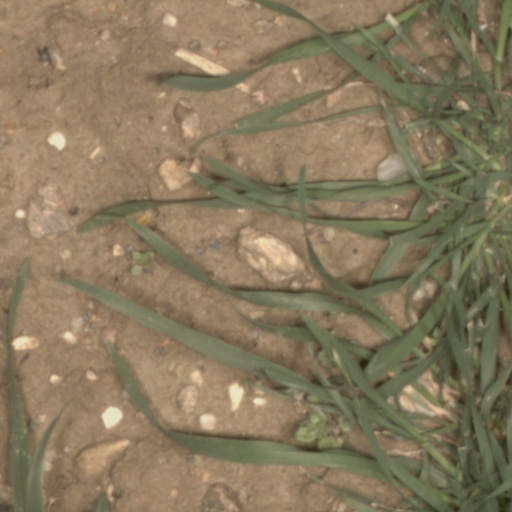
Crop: wheat